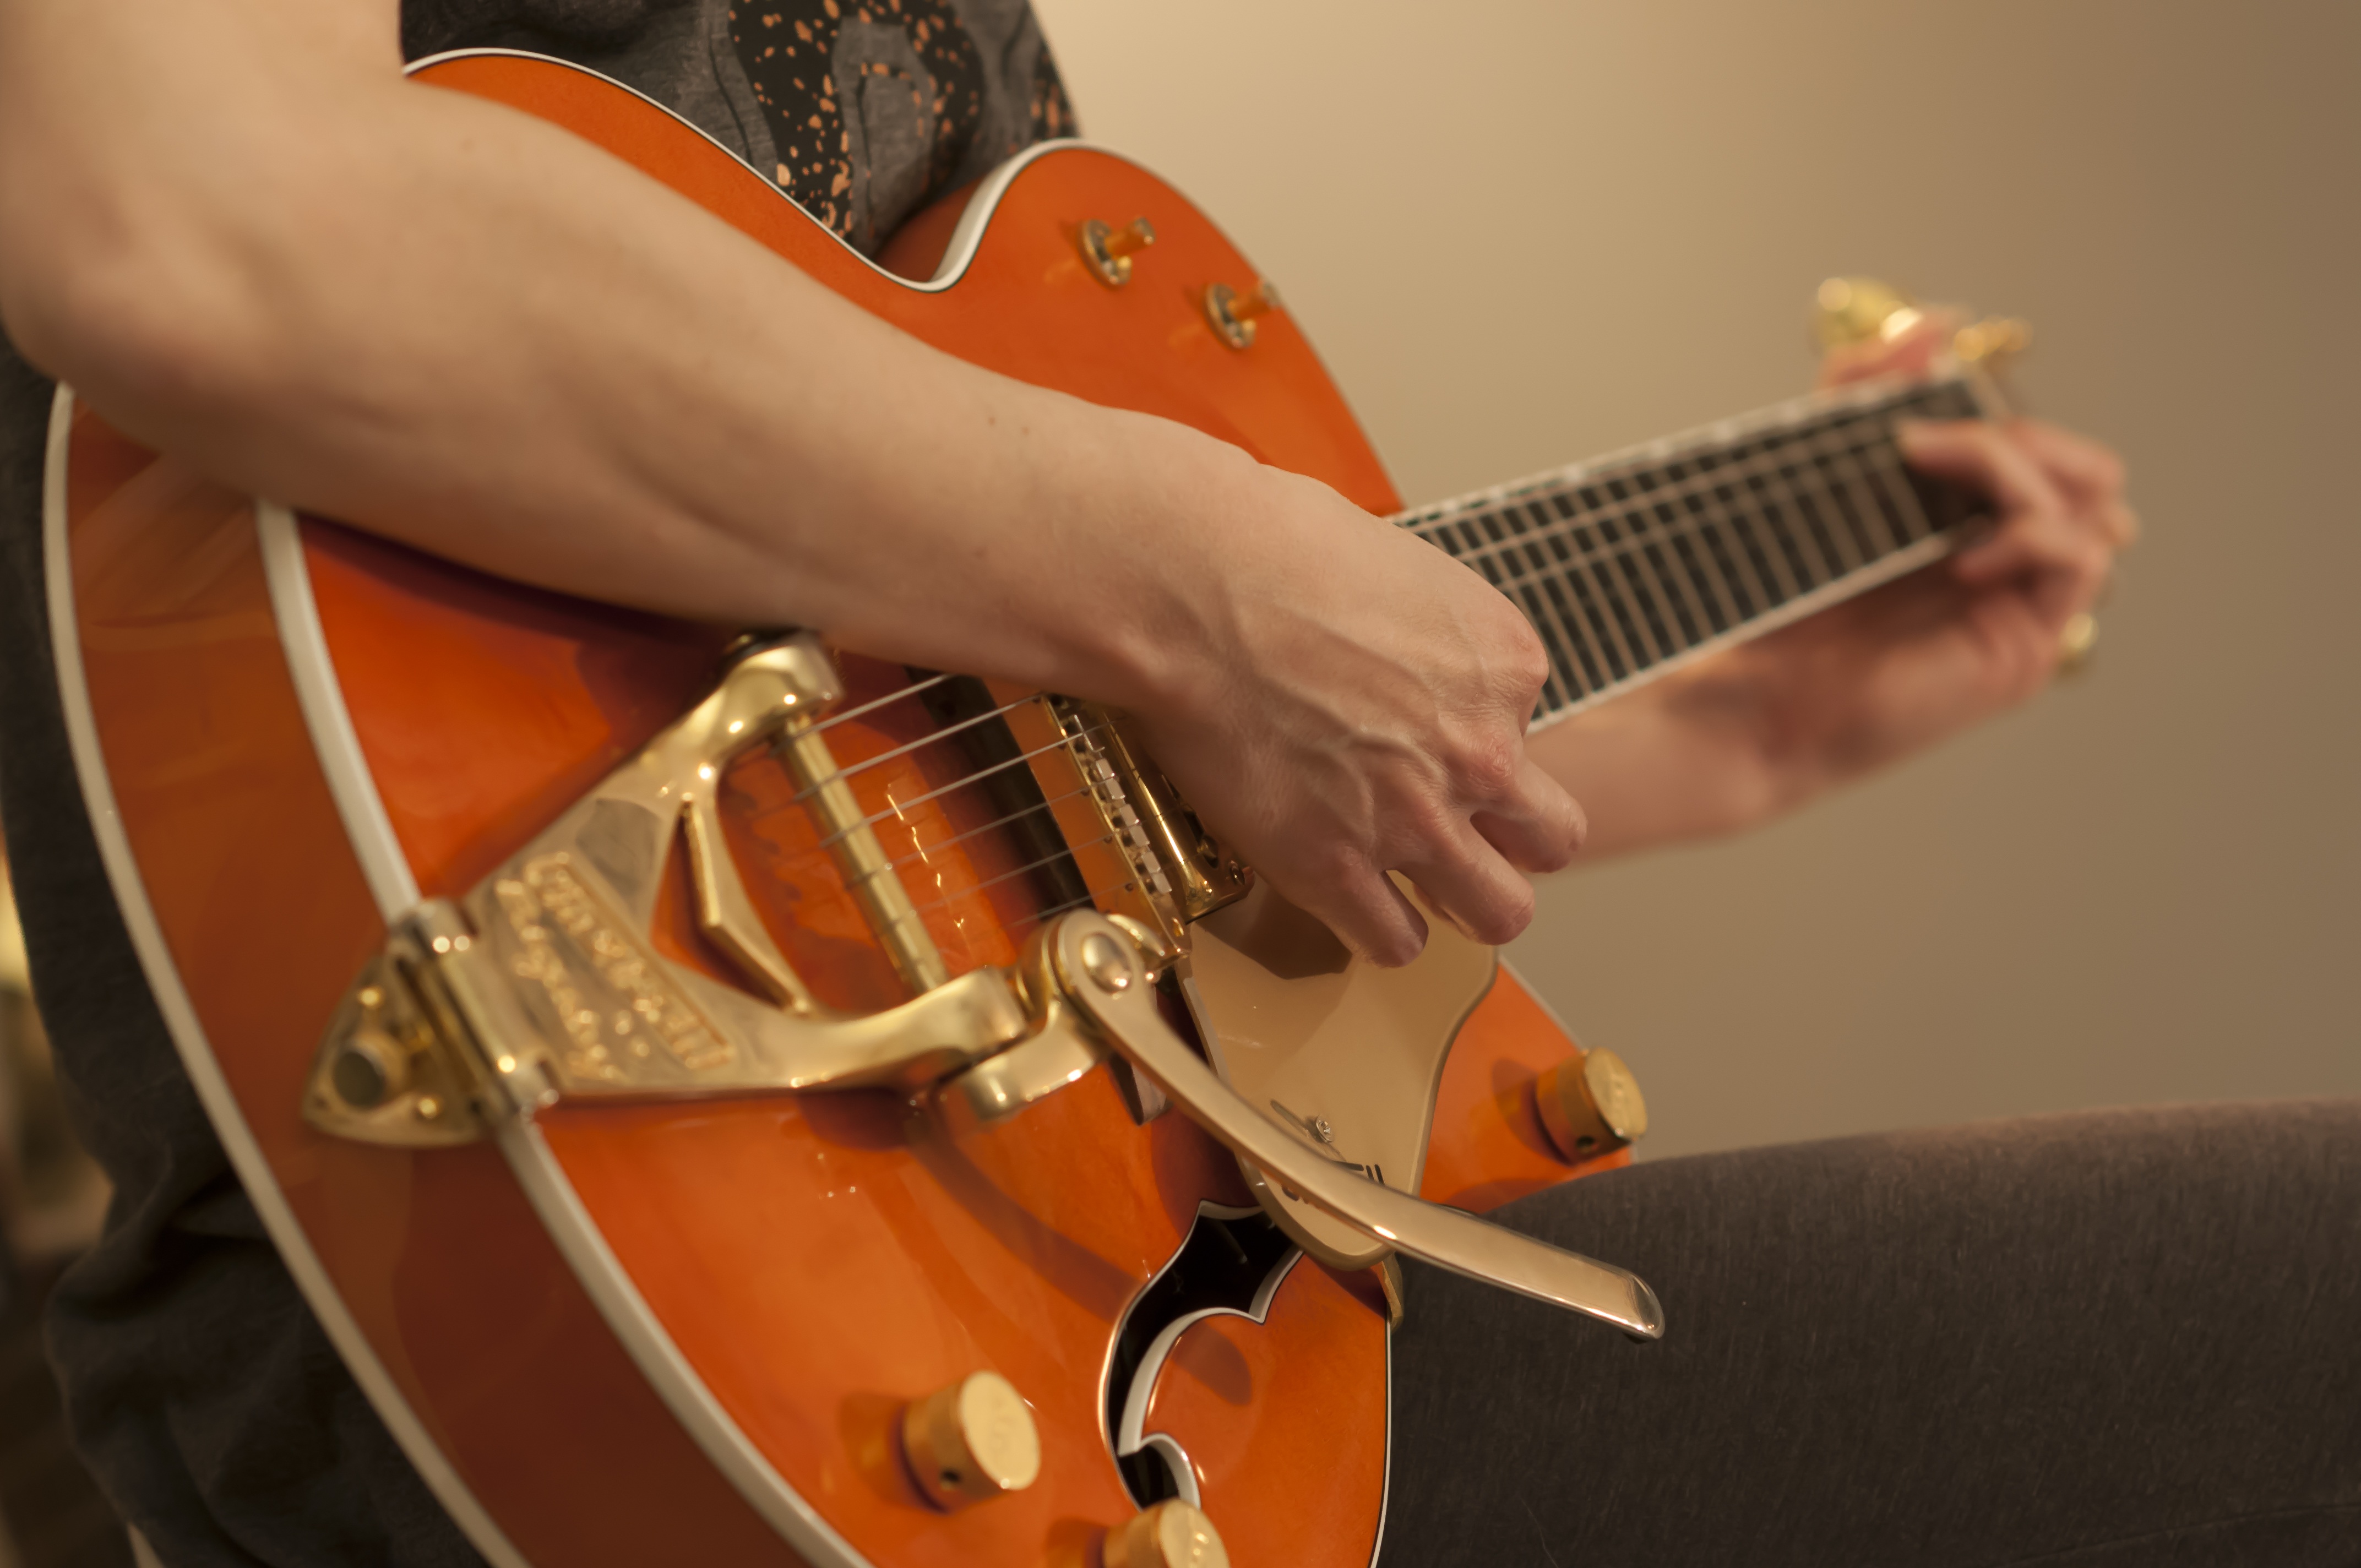
music, guitar, acoustic guitar, instrument, musician, musical instrument, bassist, cello, guitarist, bass guitar, double bass, string instrument, bowed string instrument, plucked string instruments, slide guitar, viol, guitar music